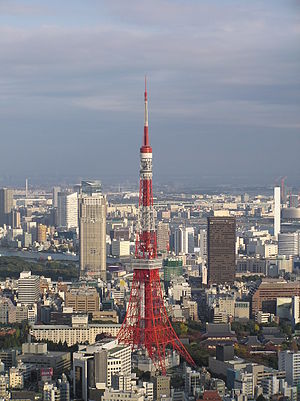
Tokyo Tower
Tokyo Tower
Tokyo Tower er et kommunikationstårn beliggende i Shiba Park, Tokyo, Japan. Det ligner bortset fra sin orange og hvide farve til forveksling Eiffeltårnet, men er med sine 332,6 meter lidt højere.